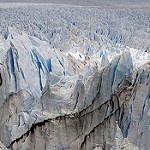
Scene: Outdoor